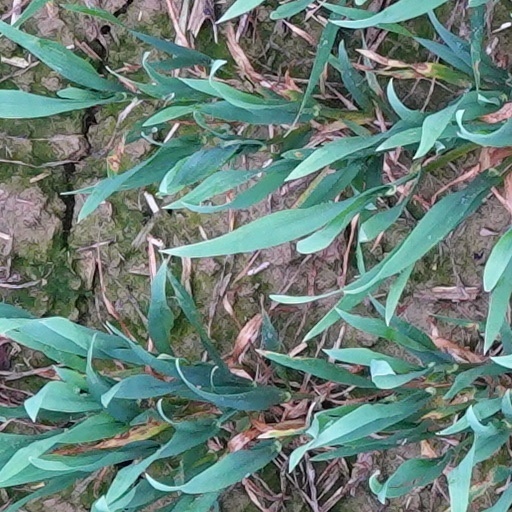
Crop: wheat